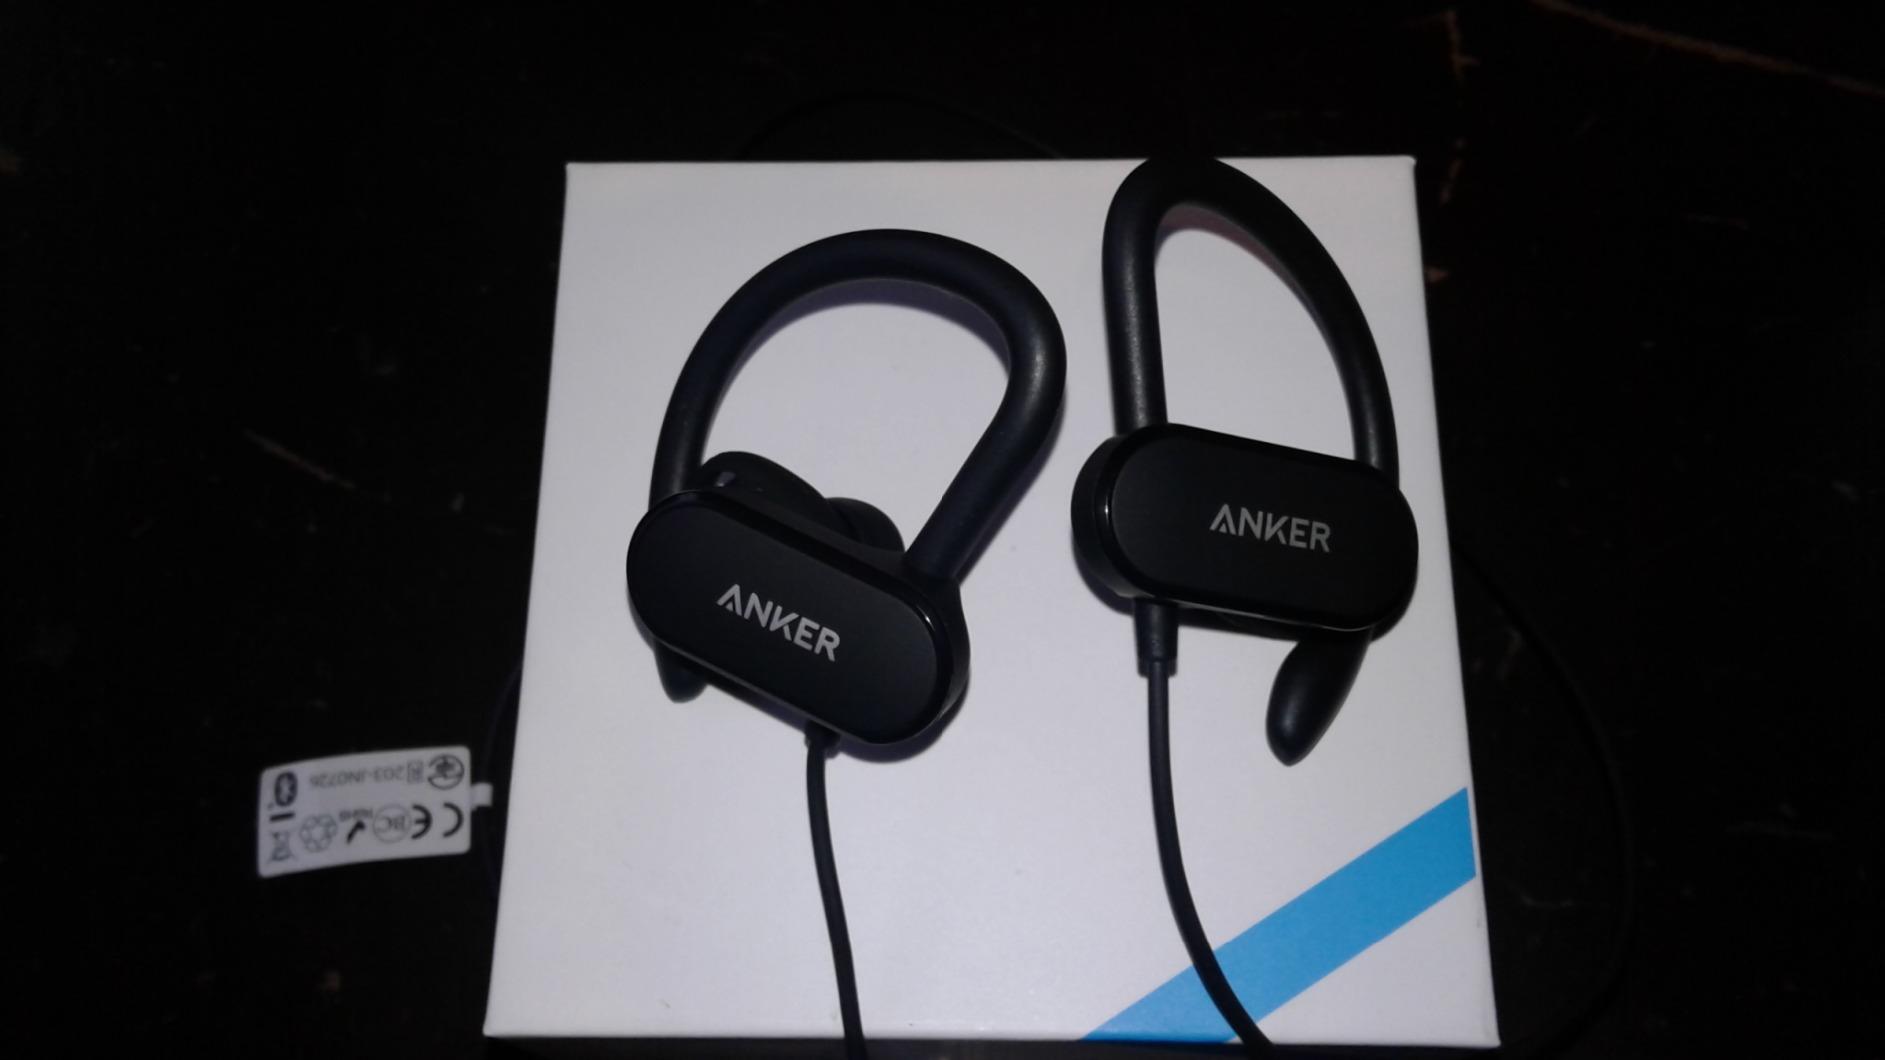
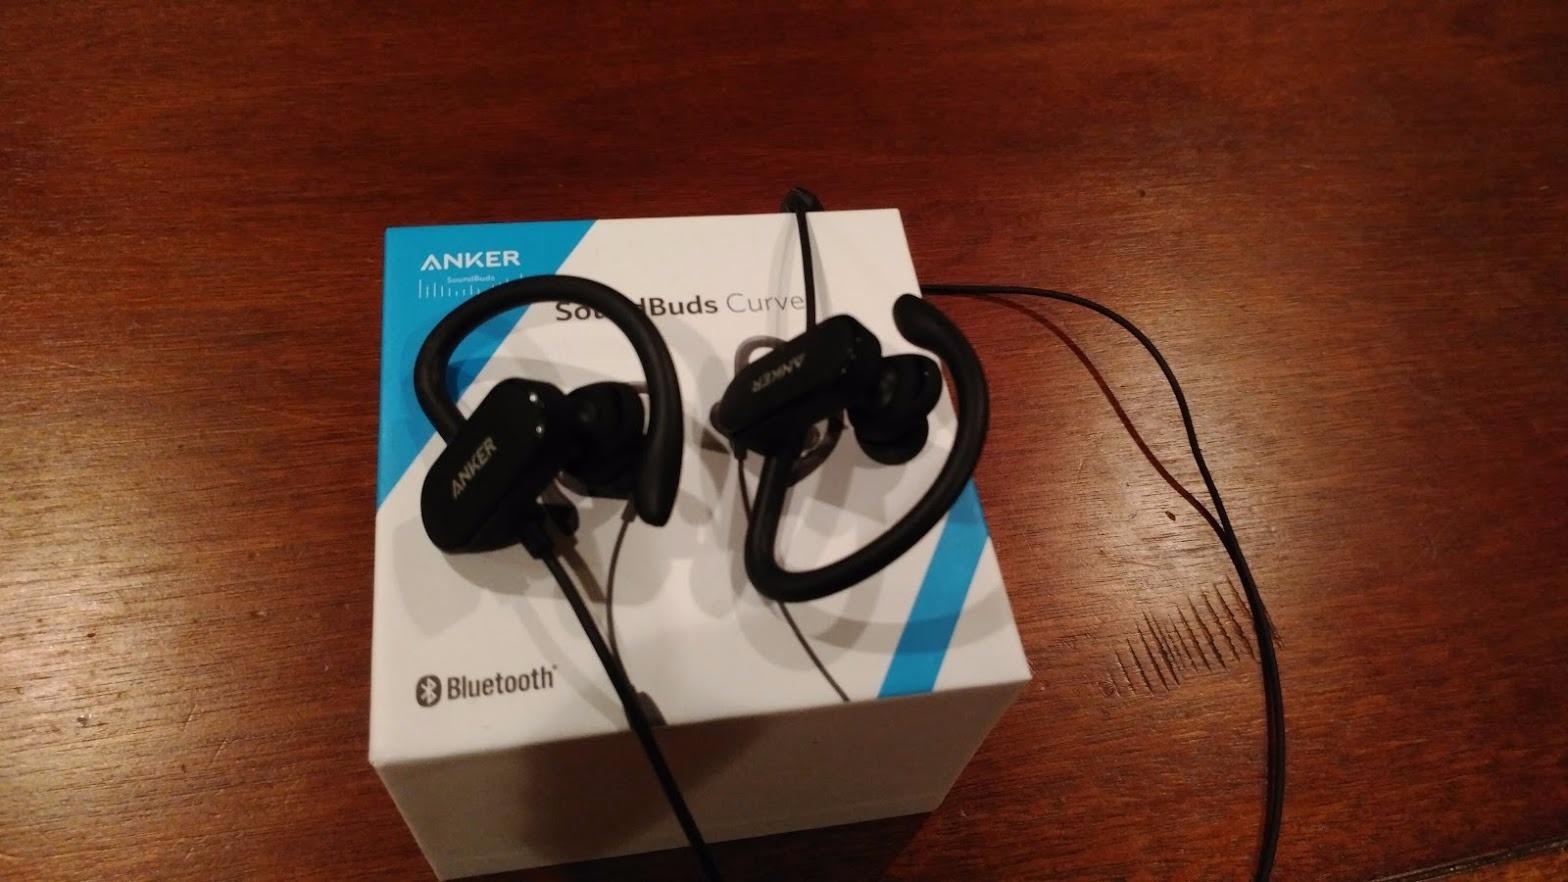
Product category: headphones
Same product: yes